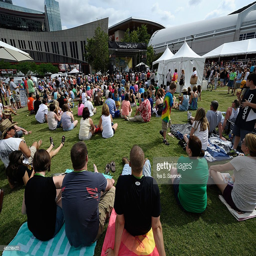
a general view of computer at festival .